Rochdale Canal

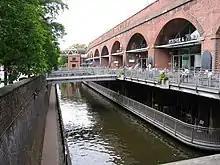
The canal passes through Manchester city centre, seen here by the "Deansgate Locks" bars.

The Rochdale Canal is significant for leisure boating in that it is one of the three canals which cross the Pennines and thus join north-western canals with the waterways of the North East, as well as opening the possibilities of touring various Pennine Rings (the Huddersfield Narrow Canal had reopened the year before, and the Leeds and Liverpool Canal had never closed).